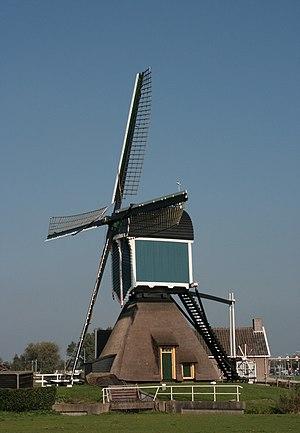
Cet article recense les moulins à vent de la province de Hollande-Méridionale, aux Pays-Bas.